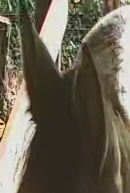
Face region: ears (position_of_ears)
Pain indicator: not_present